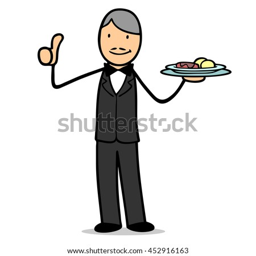
cartoon man as waiter with food on a plate holding his thumb up